History of Cusco

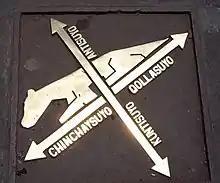
Representation of the four divisions of the Inca Empire (or Tahuantinsuyu), which started from Cusco, the capital city shaped like a cougar.

The Pachacuti ruler is credited with making Cusco a spiritual and political center. Pachacuti came to power in 1438, and he and his son Túpac Yupanqui dedicated five decades to the organization and conciliation of the different tribal groups under his domain, including the Lupacas and the Collas. During the period of Pachacuti and Túpac Yupanqui, the Cusco domain reached Quito, to the north, and to the Maule River, to the south, culturally integrating the inhabitants of 4500 km of mountain ranges.